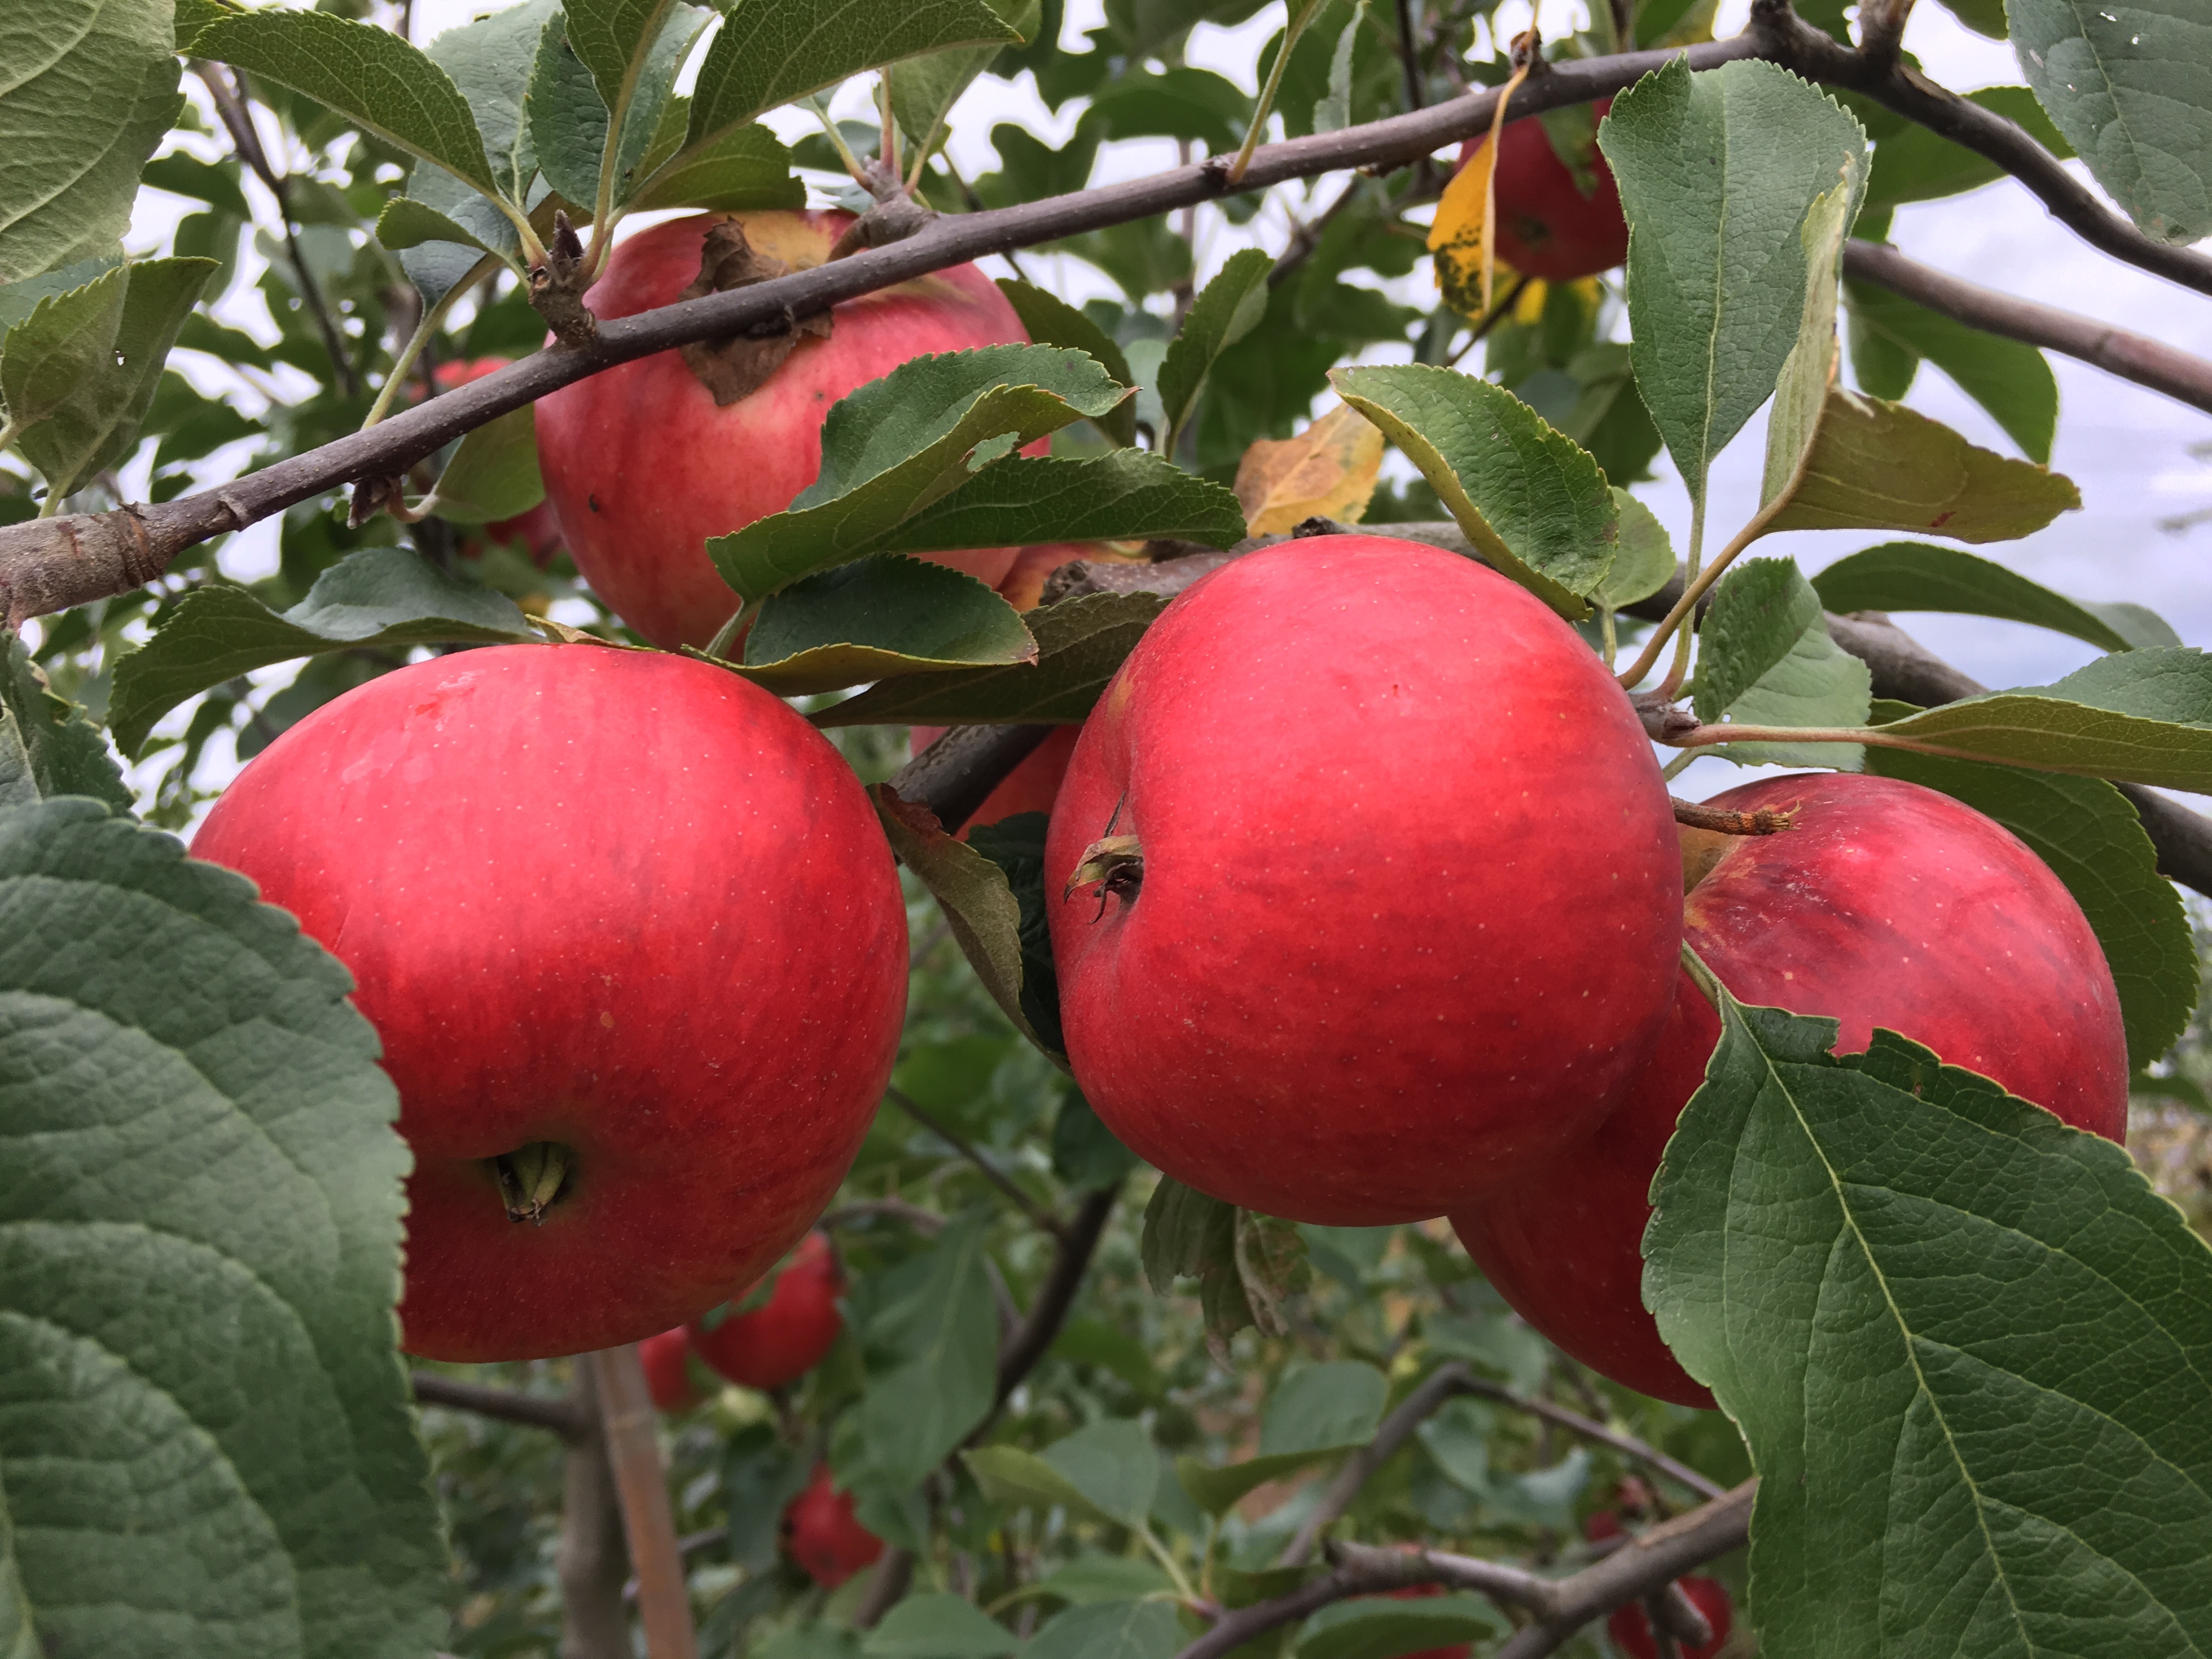
apple, branch, plant, fruit, flower, food, red, produce, evergreen, apple tree, flowering plant, rose family, land plant